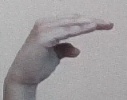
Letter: jeem